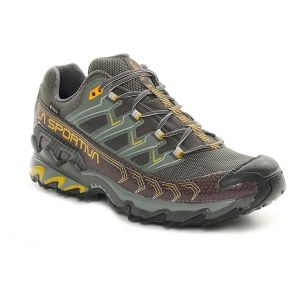
La Sportiva Scarpa da Trail Uomo  Ultra Raptor II Gtx Metallo Giallo
Prezzo: 200,00 €